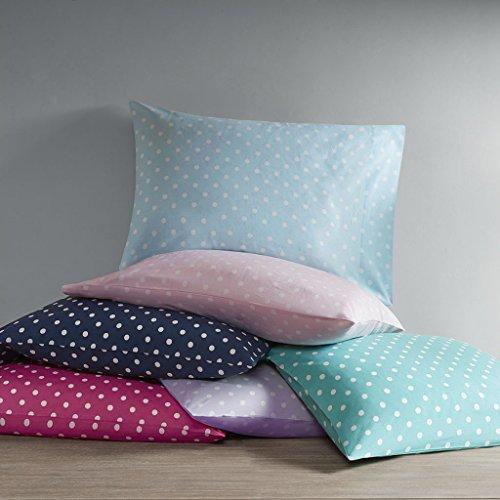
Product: Mi-Zone Polka Dot Printed 100% Cotton Percale Ultra Soft 4 Piece Sheet Set for Girls Bedding, Full Size, Seafoam
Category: Home & Kitchen | Bedding | Kids' Bedding | Sheets & Pillowcases
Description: PACKAGE INCLUDES AND MEASUREMENT - 1 Flat Sheet: 81W inches x96L inches, 2 Standard Pillowcases: 21W inches x 31L inches each, 1 Fitted Sheet: 54W inches x75L inches+14 inches depth.
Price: $40.01
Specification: ASIN:B01LX1GWO8|ShippingWeight:3.05pounds(Viewshippingratesandpolicies)|DateFirstAvailable:September29,2016